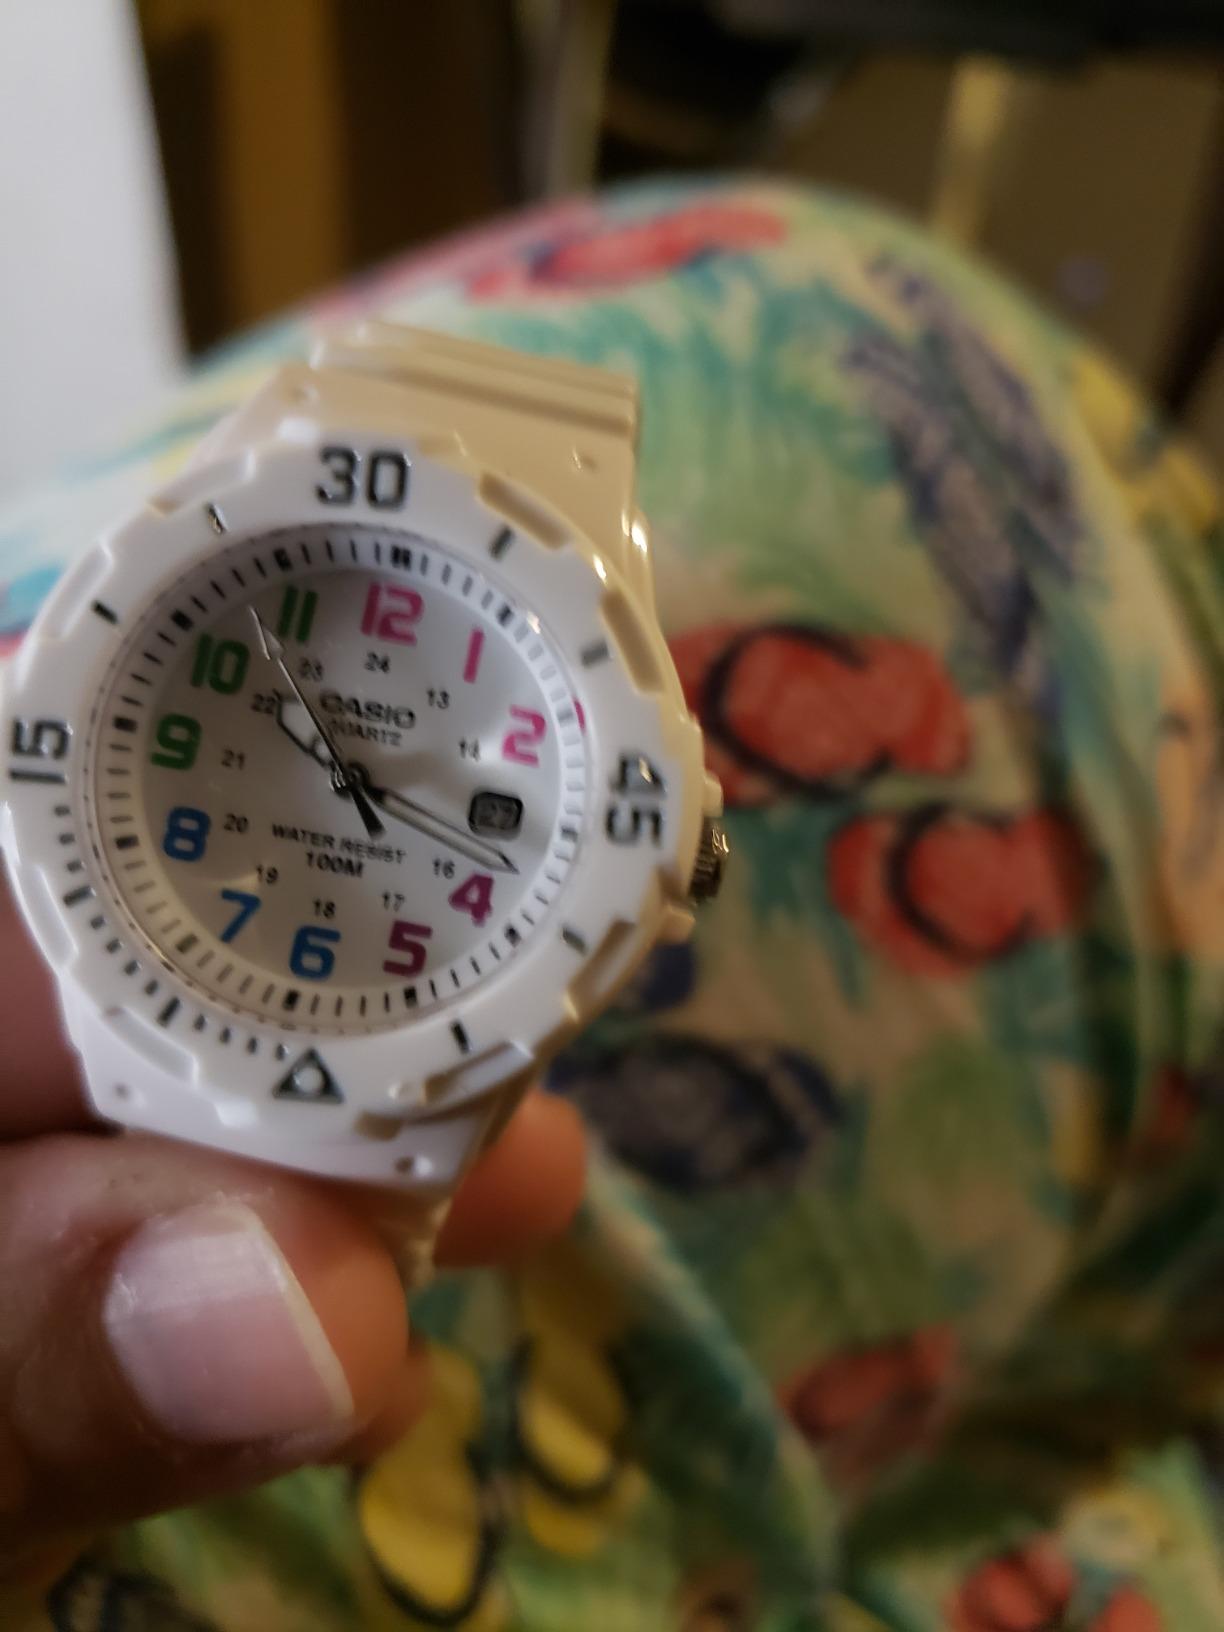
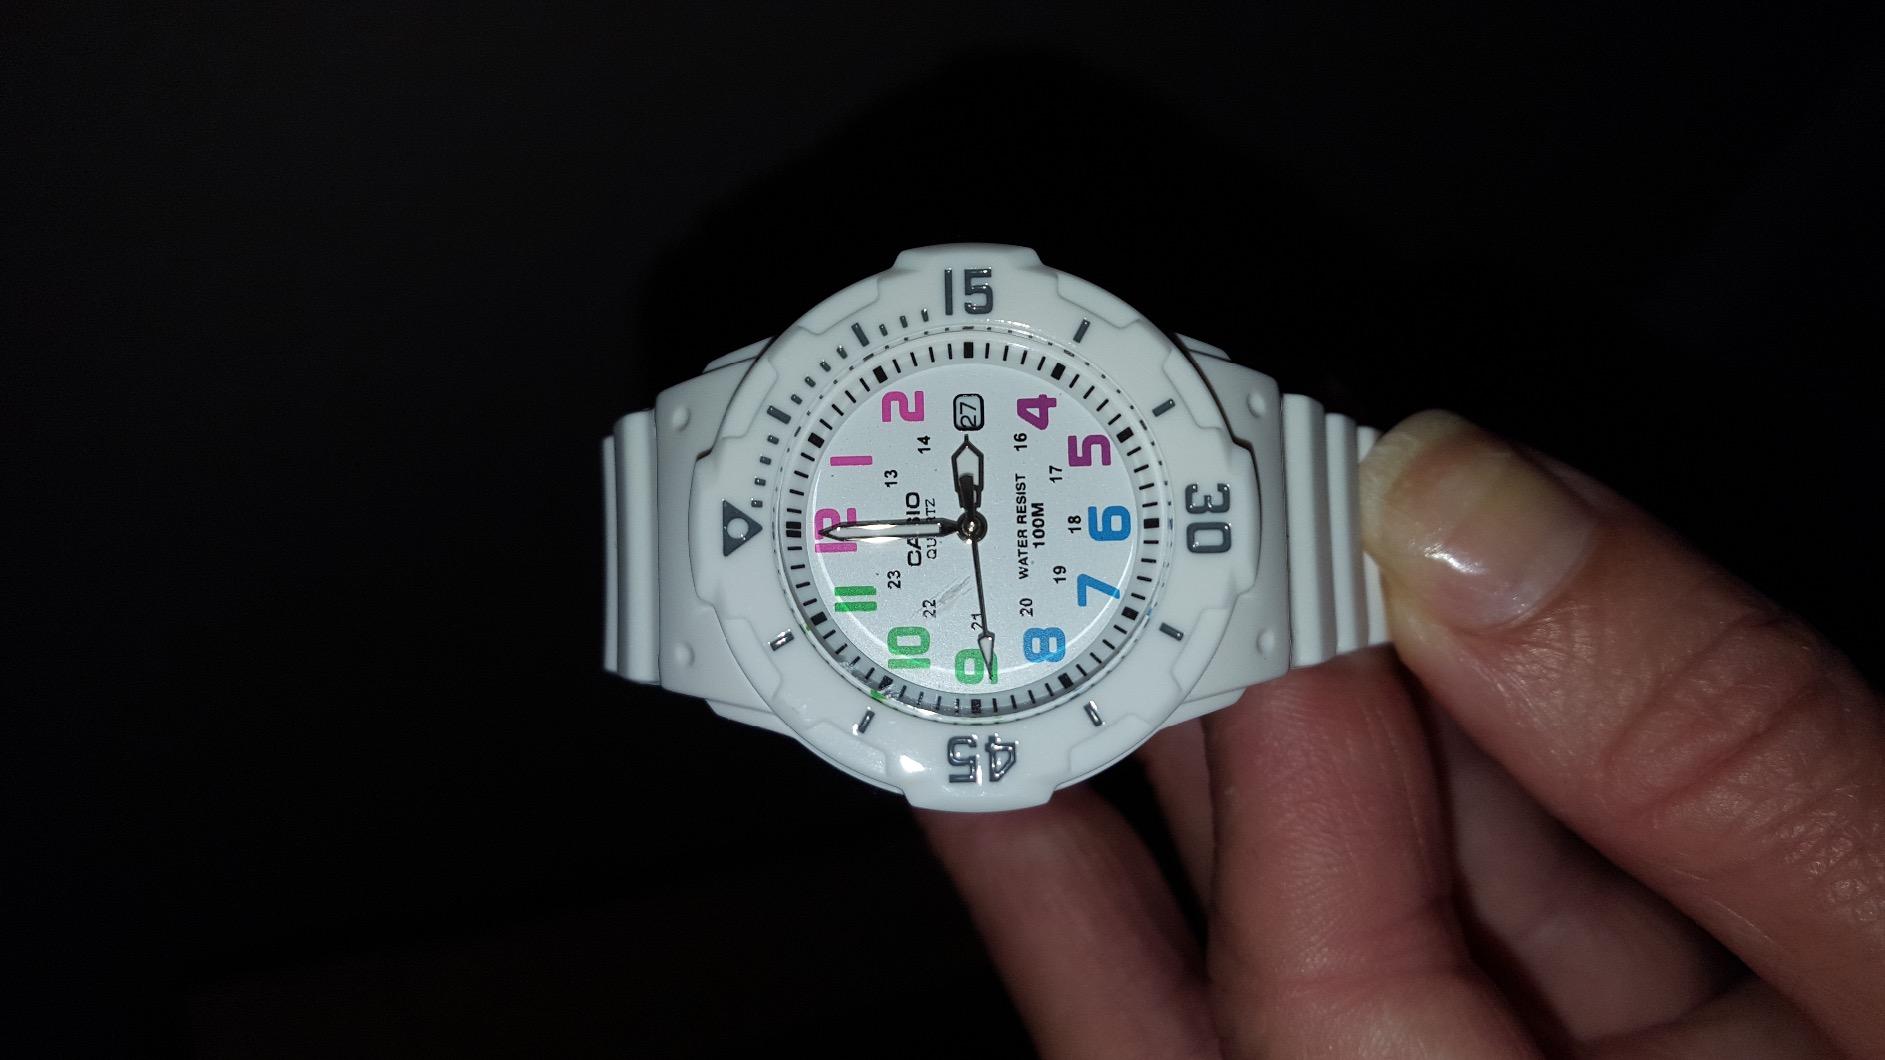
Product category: accessories_watch
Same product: yes